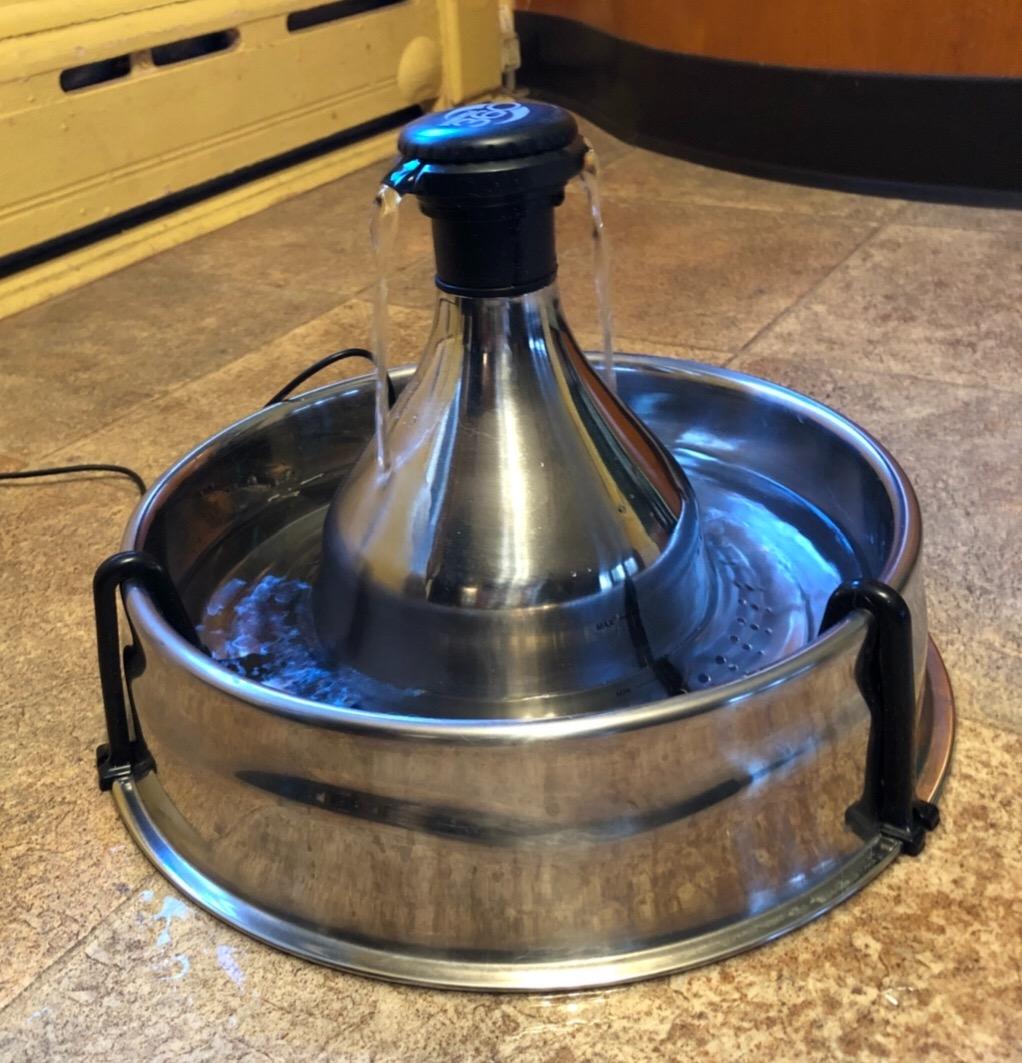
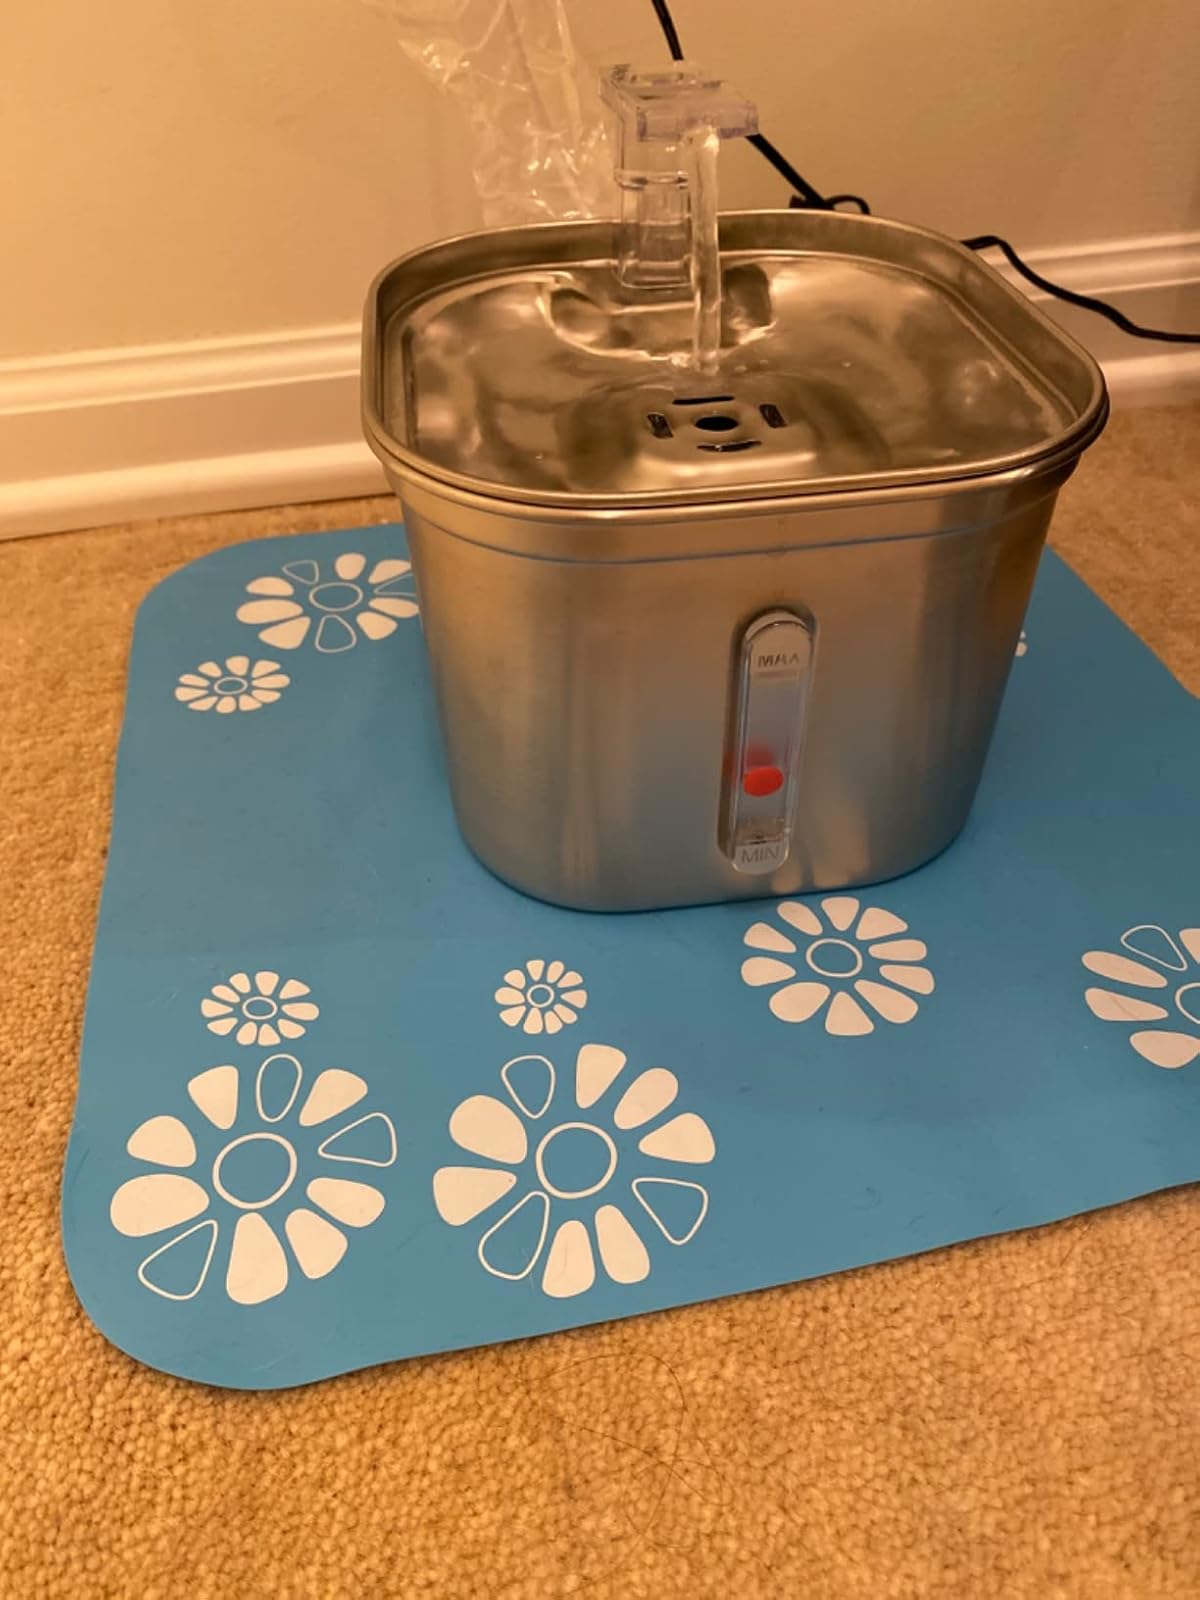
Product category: items_bowl
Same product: no